History of the Boston Celtics

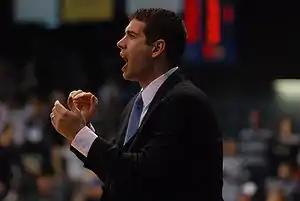
Brad Stevens

On July 3, 2013, Butler University head coach Brad Stevens was hired to replace Doc Rivers as head coach. On January 15 the Celtics traded Jordan Crawford and MarShon Brooks to the Golden State Warriors in exchange for future first and second round picks as well as Miami Heat center Joel Anthony. On January 19, Rajon Rondo made his return from an ACL tear. He was named the new Captain of the Boston Celtics, the 15th Team Captain in team history. The 2013–14 season marked Boston's first failure to qualify for the playoffs since 2007.